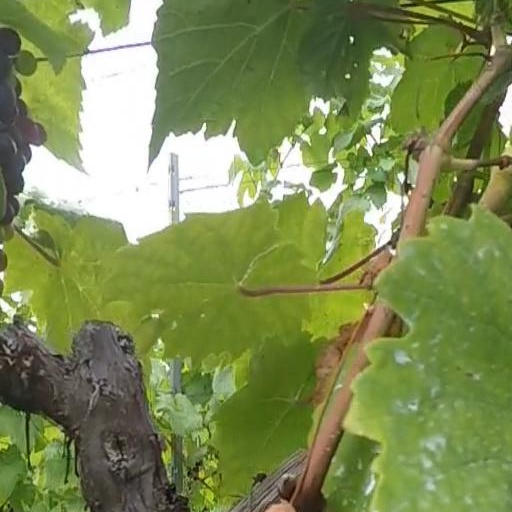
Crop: grape